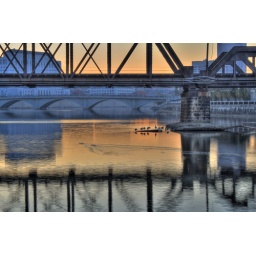
birds under bridge